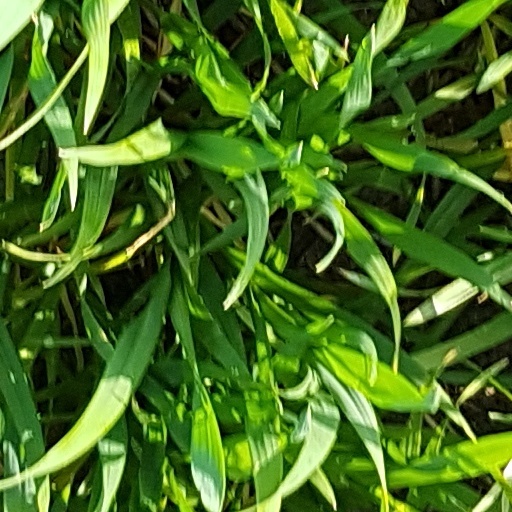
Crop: wheat